4th Field Survey Squadron

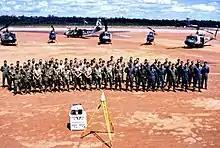
Operation Nervose 1992 - 4 Field Survey Squadron and supporting Australian Army Aviation Corps personnel assembled behind a Global Positioning System TI4100 Geodetic Receiver at Nhulumbuy, East Arnhem Land, Northern Territory

All four Australian based field survey squadrons (1,2,4 and 5 Fd Svy Sqns) had the capability to conduct geodetic and topographic surveys, compile maps to the pre-cartographic draughting stage from aerial photography using photogrammetric methods, field check preliminary maps and acquire aerial photography to identify survey stations. From the late-1970s field survey units could cartographically complete maps to the pre-press stage. From 1990, 4 Fd Svy Sqn had the capability to acquire large-block mapping quality aerial photography.